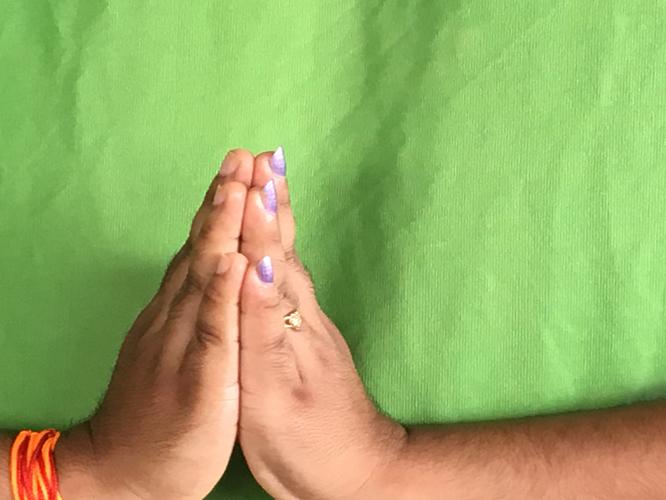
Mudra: Anjali
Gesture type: double_hand